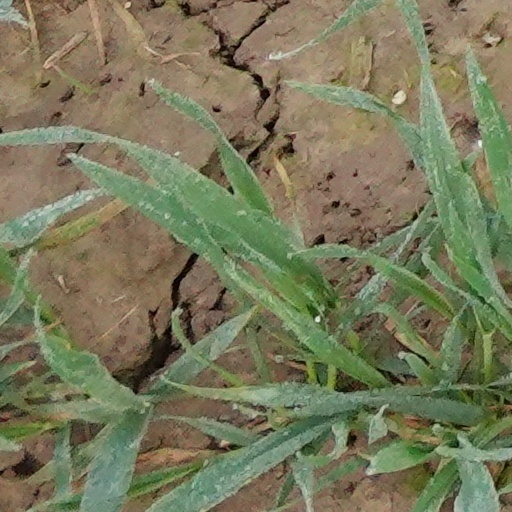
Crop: wheat